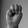
ASL letter: M